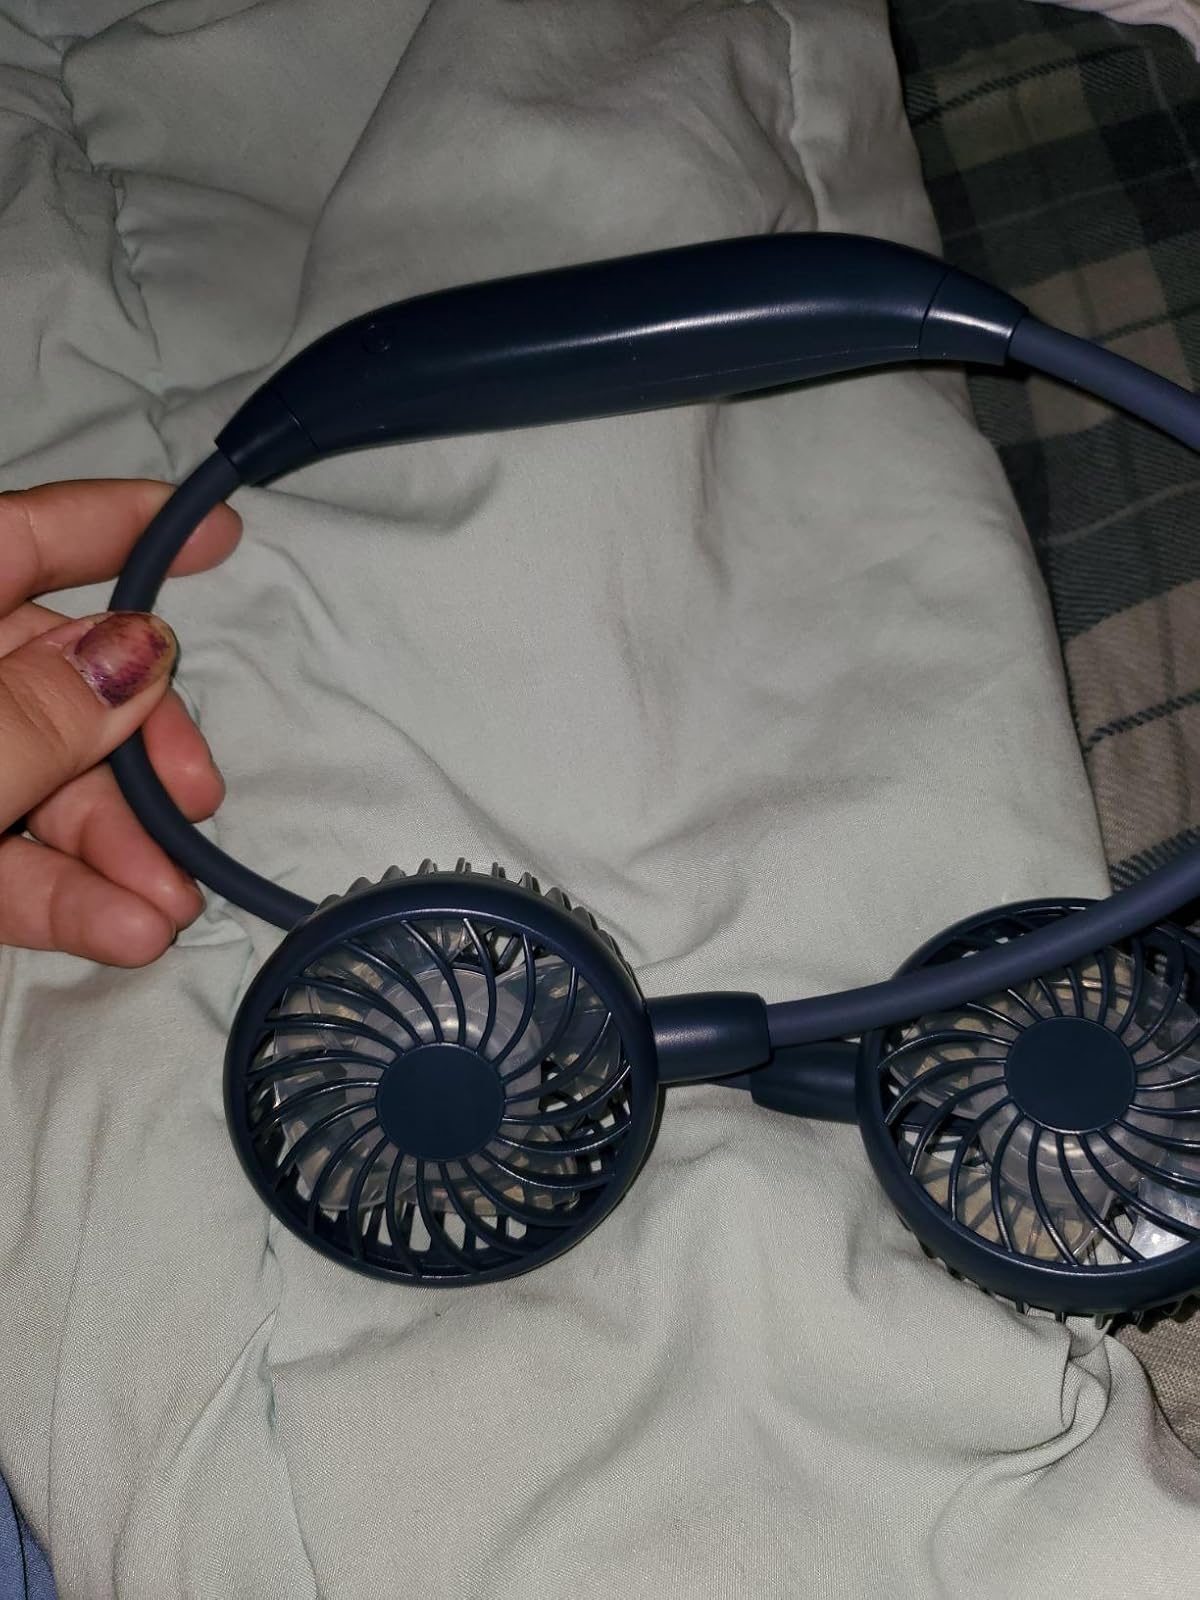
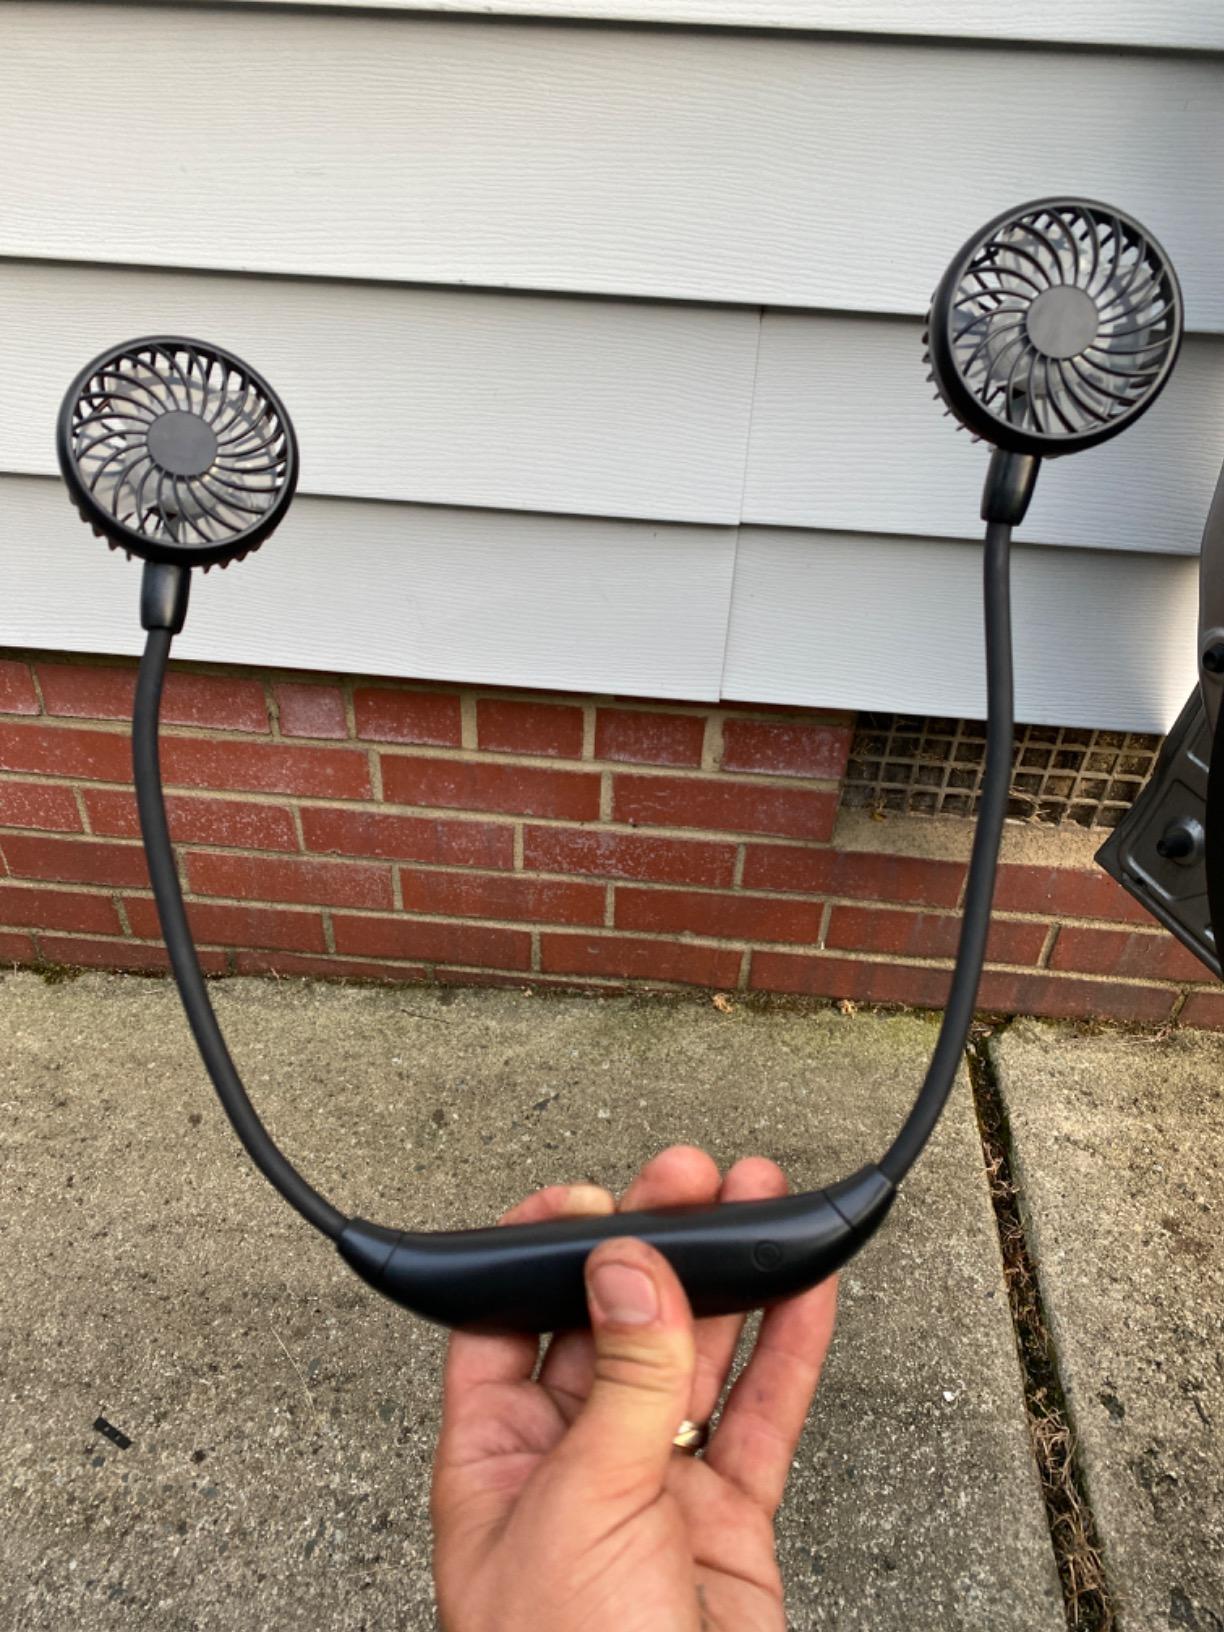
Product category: fan
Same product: yes